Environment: real
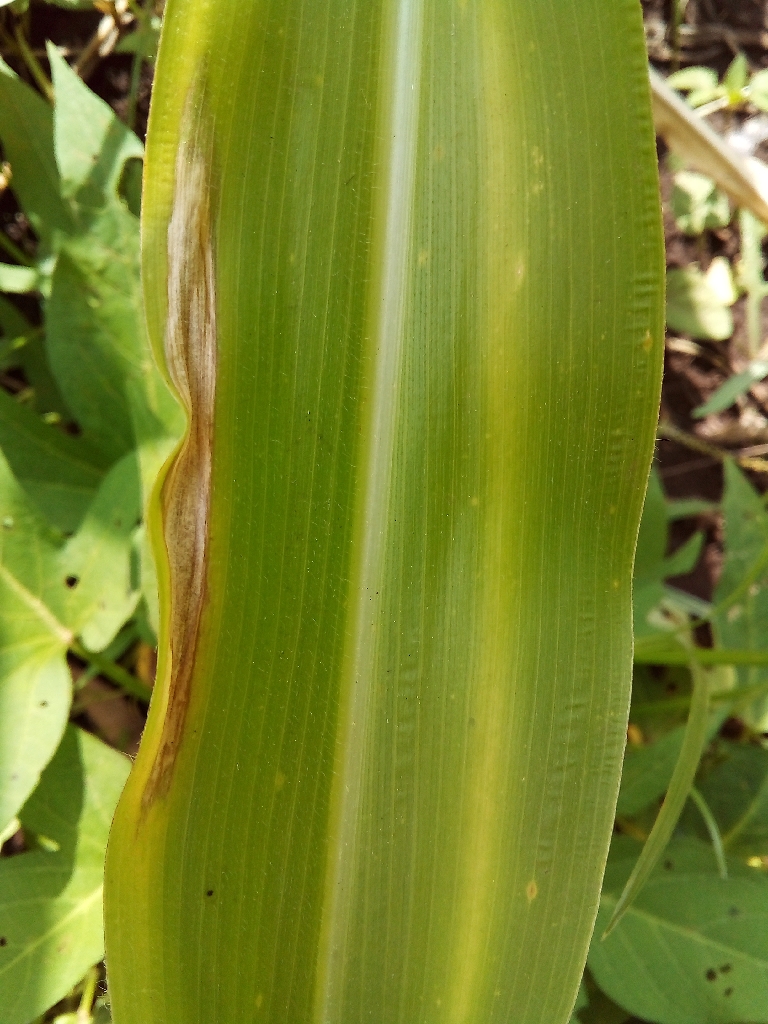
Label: northern_corn_leaf_blight